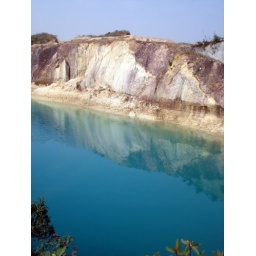
Blue water in the lake of Birishiri...